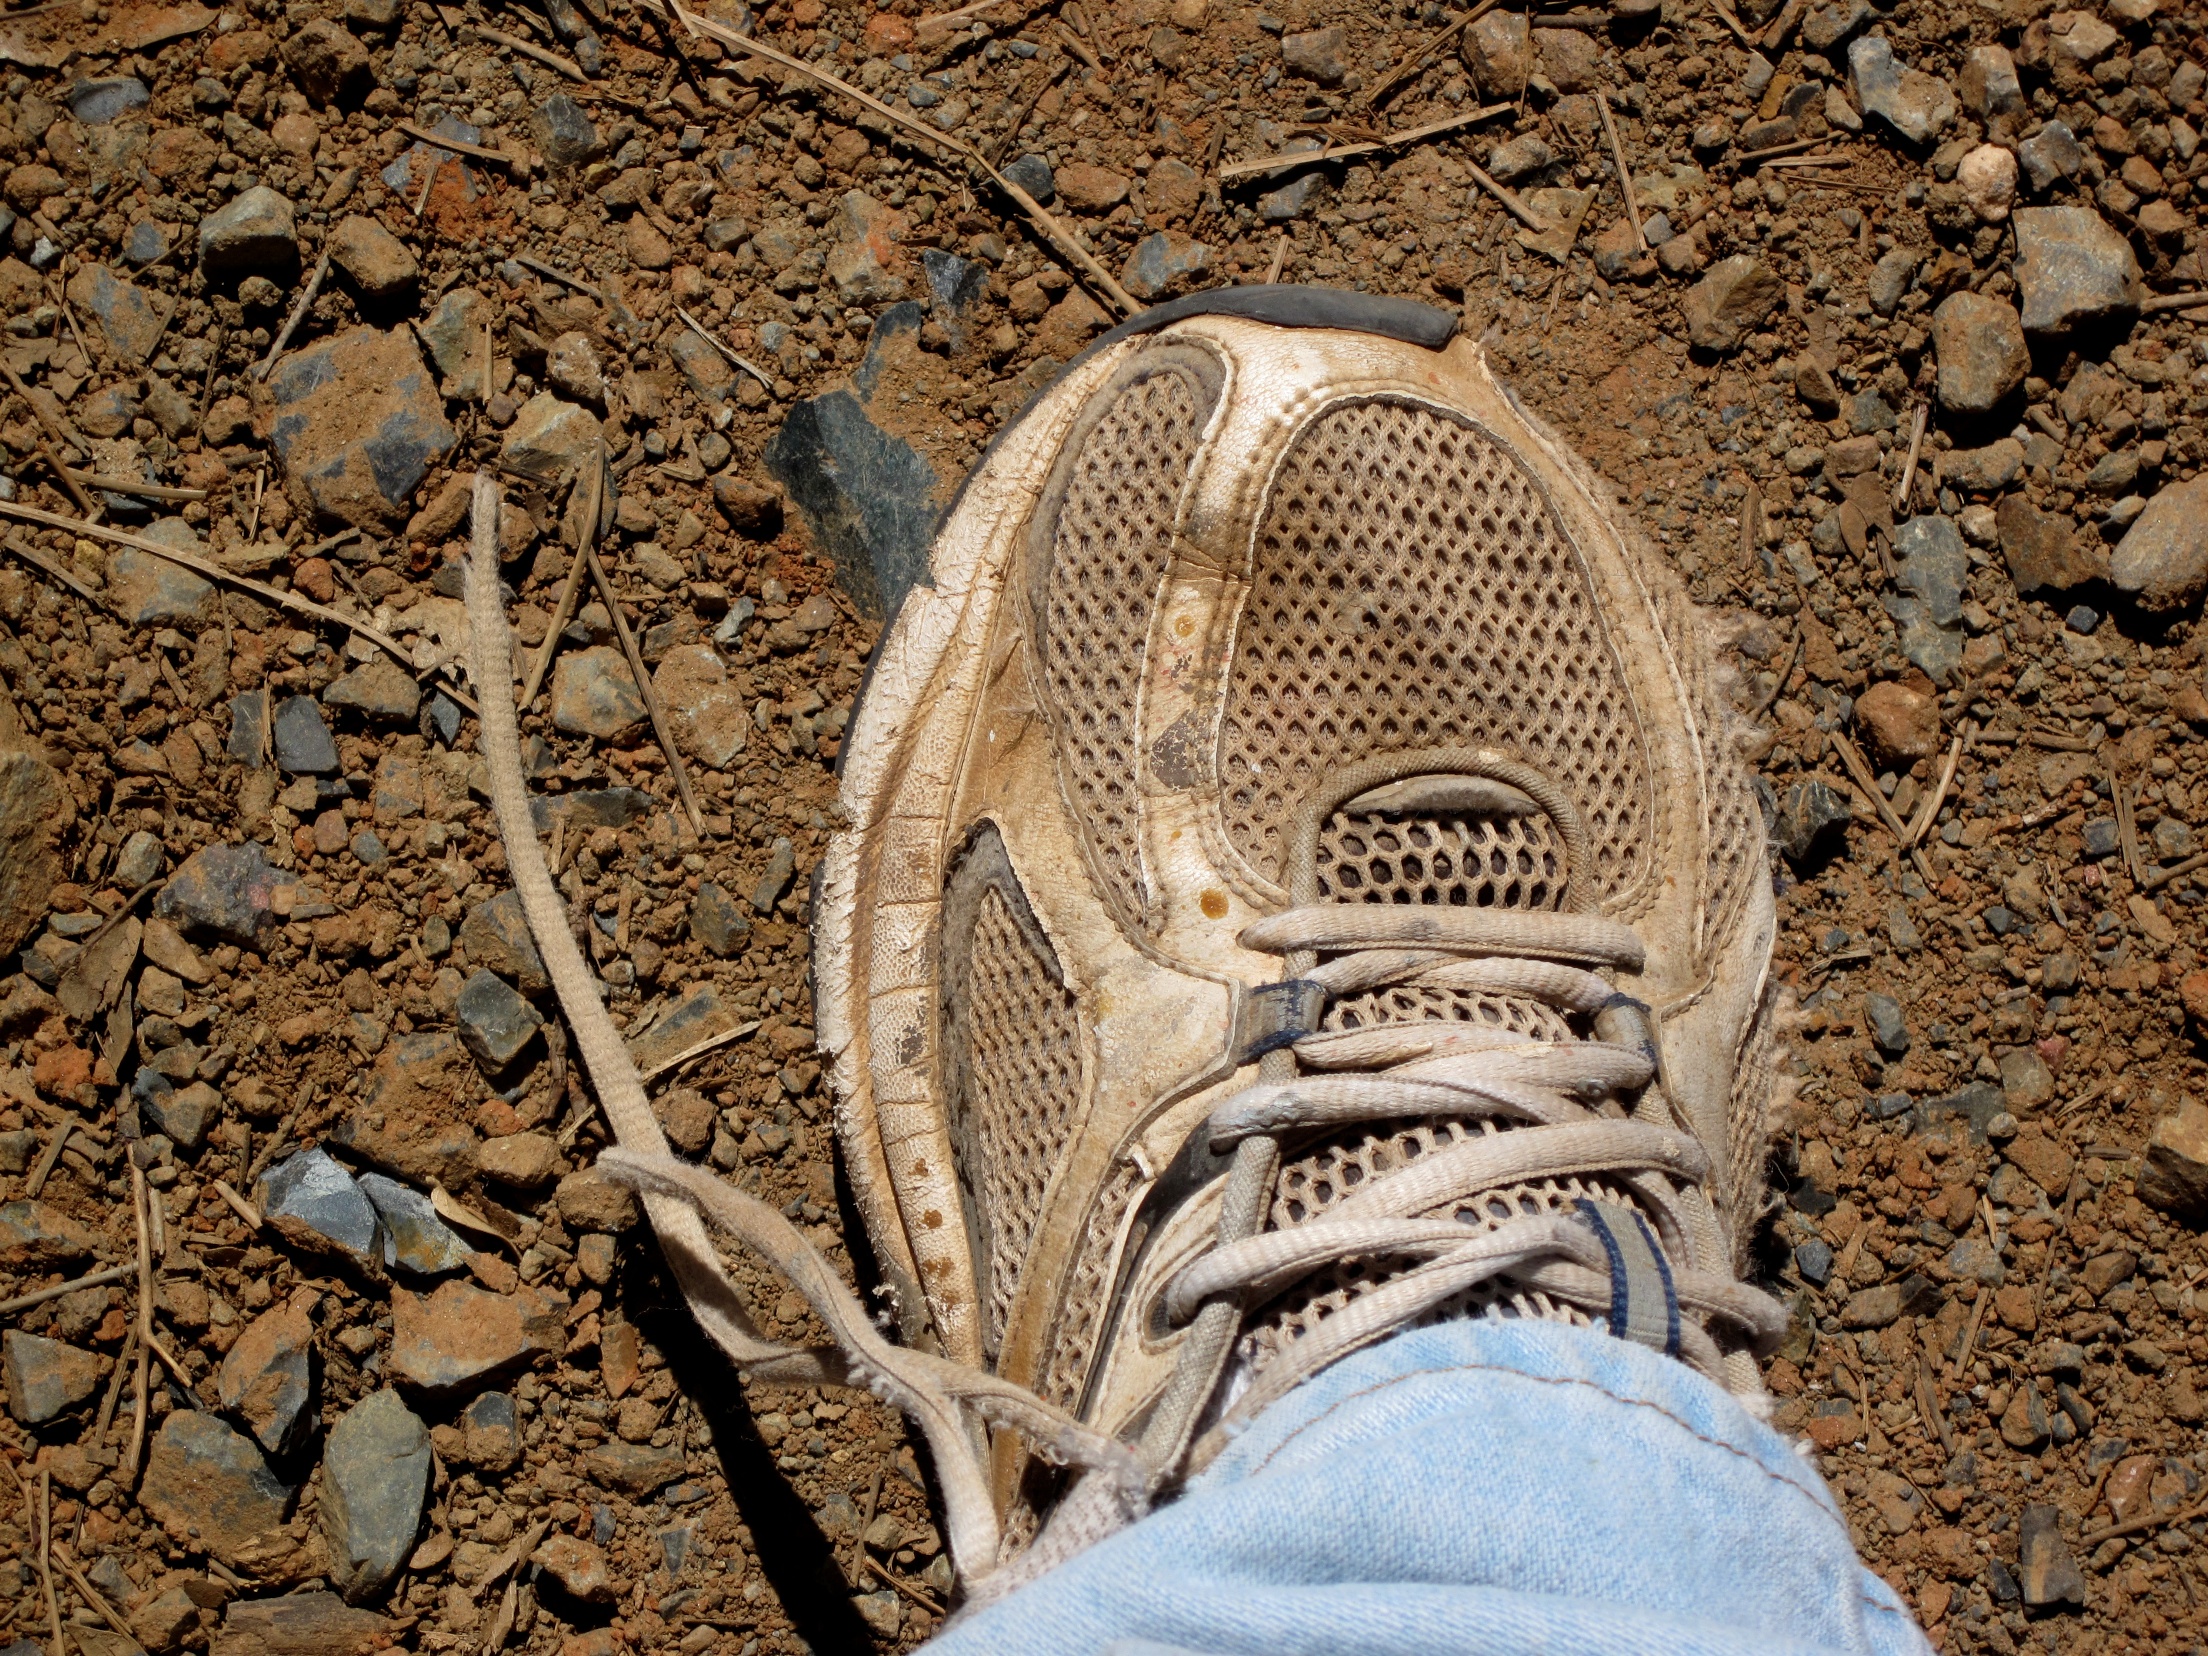
sand, rock, shoe, wood, monument, statue, sculpture, art, temple, footwear, carving, ancient history